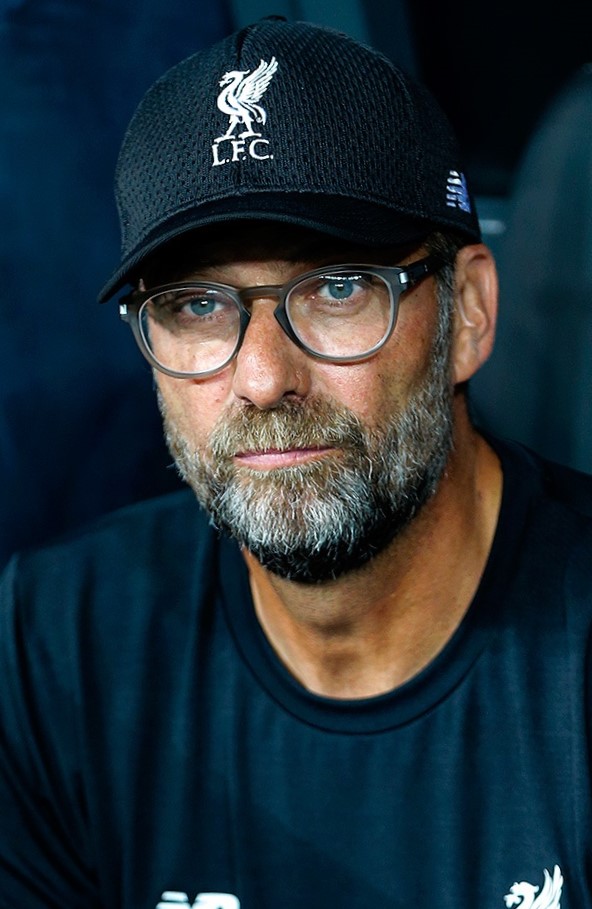
เยือร์เกิน คล็อพ

| name = เยือร์เกิน คล็อพ
| image = Jürgen Klopp, Liverpool vs. Chelsea, UEFA Super Cup 2019-08-14 04.jpg
| caption = คล็อพกับสโมสรฟุตบอลลิเวอร์พูล|ลิเวอร์พูลในยูฟ่าซูเปอร์คัพ 2019
| full_name = เยือร์เกิน นอร์แบร์ท คล็อพ
| birth_place = ชตุทการ์ท ประเทศเยอรมนีตะวันตก
| height = 1.91 m
| youthyears1 = 1972–1983
| youthclubs1 = เอสเฟากลัทเทิน
| youthyears2 = 1983–1987
| youthclubs2 = ทูสแอร์เกินซิงเงิน
| years1 = 1987
| clubs1 = 1. FC Pforzheim
| years2 = 1987–1988
| clubs2 = Eintracht Frankfurt II
| years3 = 1988–1989
| clubs3 = Viktoria Sindlingen
| years4 = 1989–1990
| clubs4 = Rot-Weiss Frankfurt
| caps4 = 0
| goals4 = 0
| years5 = 1990–2001
| clubs5 = แอร์สเทอ เอ็ฟเอ็สเฟา ไมนทซ์ 05|ไมนทซ์ 05
| caps5 = 325
| goals5 = 52
| manageryears1 = 2001–2008
| managerclubs1 = แอร์สเทอ เอ็ฟเอ็สเฟา ไมนทซ์ 05|ไมนทซ์ 05
| manageryears2 = 2008–2015
| managerclubs2 = โบรุสซีอาดอร์ทมุนท์
| manageryears3 = 2015–2024
| managerclubs3 = สโมสรฟุตบอลลิเวอร์พูล|ลิเวอร์พูล
เยือร์เกิน นอร์แบร์ท คล็อพ (; เกิดเมื่อ 16 มิถุนายน ค.ศ. 1967) เป็นผู้จัดการทีมชาวเยอรมัน และอดีตนักฟุตบอล ผลงานล่าสุดคือการเป็นผู้จัดการทีมลิเวอร์พูลในพรีเมียร์ลีก เขาได้รับการยกย่องให้เป็นหนึ่งในผู้จัดการทีมที่เก่งที่สุดในปัจจุบันCite web|date=June 28, 2020|title='Klopp is now the best manager in football' - Liverpool boss has moved ahead of Guardiola, says Hamann Goal.com UK|website=www.goal.com|language=en-GB
คล็อพเคยเล่นให้กับแอร์สเทอ เอ็ฟเอ็สเฟา ไมนทซ์ 05|ไมนทซ์ 05 เป็นระยะเวลา 12 ปี โดยรับบทผู้เล่นกองหน้าก่อนที่จะย้ายมาเล่นกองหลัง หลังจากประกาศเลิกเล่นในปี 2001 ก็ผันตัวมาเป็นผู้จัดการทีมโดยได้รับแต่งตั้งใน ค.ศ. 2004 เพื่อนำสโมสรเลื่อนขั้นสู่บุนเดิสลีกาในปี 2004 แต่หลังจากทีมตกชั้นในฤดูกาล 2006–07 คล็อพจึงลาออกใน ค.ศ. 2008 ถือเป็นผู้จัดการทีมที่คุมทีมนานที่สุดของสโมสร จากนั้นเขาทำหน้าที่เป็นผู้จัดการทีมโบรุสซีอาดอร์ทมุนท์ และนำทีมได้แชมป์ลีกในฤดูกาล 2010–11 ก่อนที่จะนำดอร์ทมุนท์ชนะถ้วยรางวัลในประเทศสองรายการในฤดูกาล 2011–12 และนำทีมเข้าชิงชนะเลิศยูฟ่าแชมเปียนส์ลีก ฤดูกาล 2012–13 ก่อนจะออกจากสโมสรในปี 2015 และถือเป็นผู้จัดการทีมที่คุมทีมนานที่สุดของสโมสรอีกเช่นกัน
คล็อพได้รับแต่งตั้งเป็นผู้จัดการทีมลิเวอร์พูลใน ค.ศ. 2015 นำทีมสู่นัดชิงชนะเลิศของยูฟ่าแชมเปียนส์ลีกในฤดูกาล ยูฟ่าแชมเปียนส์ลีก นัดชิงชนะเลิศ 2018|2018 และ ยูฟ่าแชมเปียนส์ลีก นัดชิงชนะเลิศ 2019|2019 โดยในครั้งหลังทำให้ลิเวอร์พูลคว้าแชมป์ได้เป็นครั้งที่ 6 ของสโมสร และถือเป็นครั้งแรกในฐานะผู้จัดการทีมของเขา และพาทีมเข้าชิงชนะเลิศอีกครั้งในฤดูกาล ยูฟ่าแชมเปียนส์ลีก นัดชิงชนะเลิศ 2022|2021–22 คล็อพพาทีมได้รองแชมป์พรีเมียร์ลีก ฤดูกาล 2018–19 ด้วยคะแนนสูงถึง 97 คะแนน ซึ่งเป็นคะแนนที่มากที่สุดสำหรับทีมรองแชมป์ ในฤดูกาลถัดมา เขาพาทีมชนะเลิศยูฟ่าซูเปอร์คัพ 2019 และฟุตบอลชิงแชมป์สโมสรโลก 2019 เป็นสมัยแรกของสโมสร และนำทีมไม่แพ้ติดต่อกันถึง 44 นัดในลีกซึ่งยาวนานเป็นอันดับสองในประวัติศาสตร์พรีเมียร์ลีก ก่อนจะพาลิเวอร์พูลคว้าแชมป์พรีเมียร์ลีกครั้งแรกโดยทำไปถึง 99 คะแนน และทำลายสถิติอีกหลายรายการในประเทศ จากความสำเร็จดังกล่าวทำให้คล็อพชนะรางวัลผู้ฝึกสอนฟุตบอลยอดเยี่ยมของฟีฟ่าสองสมัยติดต่อกันในปี 2019 และ 2020 ต่อมาใน ค.ศ. 2022 คล็อพพาทีมชนะเลิศฟุตบอลถ้วยสองรายการ ได้แก่ อีเอฟแอลคัพ และ เอฟเอคัพ ถือเป็นการคว้าแชมป์ภายในประเทศครบทุกรายการตั้งแต่คุมทีม เขาประกาศอำลาทีมเมื่อสิ้นสุดพรีเมียร์ลีก ฤดูกาล 2023–24|ฤดูกาล 2023–24 โดยพาทีมคว้าแชมป์อีเอฟแอลคัพ 2024 นัดชิงชนะเลิศ|อีเอฟแอลคัพสมัยที่ 10
คล็อพมีชื่อเสียงจากการคุมทีมด้วยสไตล์การเล่นแบบเกเกนเพรสซิง ("Gegenpressing") หรือการแย่งลูกบอลกลับมาโดยเร็วที่สุดหลังจากสูญเสียการครองบอล และจะเน้นการเปิดเกมรุกใส่คู่ต่อสู้ คล็อพเคยอธิบายว่าสไตล์ดังกล่าวเป็นเหมือนการเล่นแบบเฮฟวีเมทัลโดยมีความดุดันเร้าใจ เน้นให้ผู้เล่นเติมเกมบุกรวมทั้งการดันไลน์กองหลังขึ้นสูงแม้จะเสี่ยงต่อการเสียประตูเมื่อถูกสวนกลับซึ่งเป็นแผนการเล่นที่อดีตผู้จัดการทีมอย่างอาร์ริโก ซาคคี และ ว็อล์ฟกัง ฟรังค์เคยใช้ คล็อพยังขึ้นชื่อในการมีอารมณ์ร่วมในการแข่งขันสูง โดยมักปรากฏภาพเขาฉลองการทำประตูของทีมอย่างเต็มที่บริเวณข้างสนาม
== ชีวิตในช่วงแรก ==
เยือร์เกิน นอร์แบร์ท คล็อพ เกิดเมื่อวันที่ 16 มิถุนายน ค.ศ. 1967 ในเมืองชตุทการ์ท เมืองหลักและเมืองที่ใหญ่ที่สุดในรัฐบาเดิน-เวือร์ทเทิมแบร์ค มารดาของเขามีชื่อว่าเอลิซาเบธ ส่วนบิดามีชื่อว่านอร์แบร์ทเป็นอดีตผู้รักษาประตูอาชีพ คล็อพเติบโตในหมู่บ้านแถบชานเมืองไม่ไกลจากป่าดำ เขามีพี่สาวสองคน
คล็อพเริ่มอาชีพนักฟุตด้วยการเป็นผู้เล่นเยาวชนให้แก่สโมสรท้องถิ่นซึ่งก็คือ SV Glatten ตามด้วยการฝึกกับสามสโมสรในเมืองแฟรงก์เฟิร์ตCite web|date=August 16, 2016|title=Was Klopp mit Sindlingen verbindet Höchster Kreisblatt|website=web.archive.org เขาได้รับการปลูกฝังให้มีใจรักฟุตบอลตามอย่างบิดา ในวัยเด็กคล็อพเคยใฝ่ฝันอยากเป็นแพทย์แต่ได้ล้มเลิกความคิดเนื่องจากไม่เชื่อว่าตนเองมีความสามารถพอ เมื่อครั้งเป็นนักฟุตบอลระดับเยาวชน คล็อพเคยหารายได้พิเศษด้วยการทำงานเสริมหลายแห่ง เช่น ลูกจ้างร้านเช่าวิดีโอ ต่อมาใน ค.ศ. 1988 ในขณะที่เขาศึกษาต่อที่มหาวิทยาลัยเกอเทอแห่งแฟรงก์เฟิร์ตควบคู่ไปกับการเป็นนักฟุตบอลทีมสำรองให้แก่แฟรงก์เฟิร์ต เขารับหน้าที่พิเศษในการเป็นผู้ฝึกสอนทีมเยาวชนรุ่นเล็กที่สุดของสโมสร ต่อมาในฤดูร้อน ค.ศ. 1990 คล็อพเซ็นสัญญาอาชีพกับสโมสรไมทซ์ 05 เขาใช้เวลาสิบปีในการเป็นนักฟุตบอลอาชีพที่นั่น และจากทัศนคติที่ดีกอปรกับการวางตัวและบุคลิกภาพที่นอบน้อบ ทำให้เขาเป็นที่รักของแฟนฟุตบอล ในช่วงแรก คล็อพเล่นในตำแหน่งกองหน้าแต่เปลี่ยนมาเป็นกองหลังประมาณ ค.ศ. 1995 ในปีเดียวกันนั้นเอง คล็อพได้รับประกาศนียบัตรด้านวิทยาศาสตร์การกีฬาจากมหาวิทยาลัยเกอเทอแห่งแฟรงก์เฟิร์ต (หลักสูตรเทียบเท่าปริญญาโท) โดยทำวิทยานิพนธ์หัวข้อ "การเดิน"
คล็อพเกษียณตนเองจากการเป็นนักฟุตบอลใน ค.ศ. 2001 ด้วยการเป็นผู้ทำประตูสูงสุดของสโมสรจำนวน 56 ประตู ซึ่งจาก 52 ประตูเป็นการทำประตูในลีก คล็อพกล่าวว่าตลอดเวลาที่เป็นนักฟุตบอล ตนรู้สึกอยากเป็นผู้จัดการทีมอาชีพมากกว่า คล็อปป์กล่าวถึงการทดลองเล่นที่ไอน์ทรัค แฟรงก์เฟิร์ตซึ่งเขาเล่นร่วมกับอันเดรียส โมลเลอร์ โดยเล่าว่าโมลเลอร์มีศักยภาพการเป็นนักฟุตบอลระดับโลกในขณะที่เขาไม่ใกล้เคียงด้วยซ้ำ ในฐานะผู้เล่น คล็อพติดตามวิธีการคุมทีมของผู้จัดการทีมในสนามฝึกซ้อมอย่างใกล้ชิด และเดินทางไปโคโลญทุกสัปดาห์เพื่อศึกษาการทำทีมกับเอริช รูท์เมิลเลอร์
==อาชีพผู้จัดการทีม==
=== ไมนทซ์ 05 ===
ภายหลังเกษียณตนเองจากการเป็นนักฟุตบอลให้สโมสรไมนทซ์ 05 คล็อพได้รับการแต่งตั้งเป็นผู้จัดการทีมในวันที่ 27 กุมภาพันธ์ ค.ศ. 2001 แทนที่เอ็คฮาร์ด เคราท์ซูนที่โดนปลดCite web|title=Aktuelle Nachrichten Rheinische Post Online|website=rp-online.de การคุมทีมนัดแรกของเขาจบลงด้วยชัยชนะต่อเอ็มเอสเฟา ดุ๊ยส์บวร์กด้วยผลประตู 1ยูฟ่าแชมเปียนส์ลีก นัดชิงชนะเลิศ 2022|–0 เขาพาทีมทำผลงานยอดเยี่ยมตั้งแต่ได้รับการแต่งตั้ง โดยชนะได้ถึงหกจากเจ็ดนัดแรก และท้ายที่สุดจบในอันดับ 14 รอดพ้นการตกชั้นทั้งที่ยังไม่จบฤดูกาล ในการคุมทีมเต็มฤดูกาลครั้งแรกในปี 2001ยูฟ่าแชมเปียนส์ลีก นัดชิงชนะเลิศ 2022|–02 เขาพาทีมทำผลงานยอดเยี่ยมต่อเนื่องโดยจบอันดับสี่ และได้รับเสียงชื่นชมในด้านการวางแท็คติกและการครองบอลเหนือคู่ต่อสู้ และจบอันดับสี่อีกครั้งในฤดูกาลต่อมา แต่พลาดการแข่งเพลย์ออกเพื่อเลื่อนชั้นอย่างน่าเสียดาย เนื่องจากผลประตูได้เสียที่เป็นรองทีมอันดับสาม หลังจากผิดหวังมาสองฤดูกาล คล็อพพาทีมจบอันดับสามในปีต่อมา เลื่อนชั้นได้เป็นครั้งแรกในประวัติศาสตร์สโมสรCite web|last=UEFA.com|date=July 13, 2005|title=Mainz take step into unknown UEFA Europa League|website=UEFA.com|language=en
แม้จะคุมทีมด้วยงบประมาณทำทีมจำกัด และยังมีสนามขนาดเล็กหากเทียบกับทีมอื่นในลีกสูงสุด ไมนทซ์ยังจบในอันดับ 11 สองปีติดต่อกัน และได้สิทธิ์แข่งรอบคัดเลือกยูฟาคัพ 2005–06 แม้จะตกรอบแรกโดยแพ้ทีมแชมป์ในปีนั้นซึ่งก็คือสโมสรฟุตบอลเซบิยา|เซบิยา แต่ทีมก็ต้องตกชั้นในฤดูกาลต่อมา และแม้คล็อพจะอยู่คุมทีมต่อ แต่จากการไม่ประสบความสำเร็จในการเลื่อนชั้น เขาจึงตัดสินใจลาออกเมื่อสิ้นสุดฤดูกาล 2007–08 ผลงานการคุมทีมโดยรวมคือชนะ 109 นัด, เสมอ 78 นัด และแพ้ 83 นัด
=== โบรุสซีอาดอร์ทมุนท์ ===
ไฟล์:Jürgen Klopp Saisonstart 01.jpg|thumb|left|upright|คล็อพให้สัมภาษณ์สื่อภายหลังพาดอร์ทมุนท์คว้าแชมป์บุนเดิสลีกา ฤดูกาล 2010–11
==== 2008–2013: แชมป์บุนเดิสลีกาสองสมัย และเข้าชิงชนะเลิศยูฟ่าแชมเปียนส์ลีก ====
คล็อพได้รับการแต่งตั้งให้เป็นผู้จัดการทีมดอร์ทมุนท์ในเดือนพฤษภาคม ค.ศ. 2008 แม้จะได้รับการทามทามจากไบเอิร์นมิวนิก โดยเซ็นสัญญาสองปี หลังจากสโมสรมีผลงานย่ำแย่จบอันดับ 13 ภายใต้การคุมทีมของโทมัส ดอลล์ การคุมทีมนัดแรกของเขาคือการเอาชนะร็อต-ไวส์ เอสเซ่นด้วยผลประตู 3–1 ในเดเอ็ฟเบ-โพคาล คล็อพพาทีมชนะถ้วยรางวัลแรกด้วยการเอาชนะไบเอิร์นมิวนิกในเดเอ็ฟเอ็ล-ซูเพอร์คัพ ด้วยผลประตู 2–1 และพาทีมจบอันดับหกCite web|title=Bundesliga heute Spielplan & Ergebnisse 12. Spieltag 2023/24|website=kicker|language=de-DE ตามด้วยการจบอันดับห้าในฤดูกาล 2009–10 แม้จะมีอายุเฉลี่ยผู้เล่นที่น้อยที่สุดทีมหนึ่งในลีกCite web|title=Bundesliga heute Spielplan & Ergebnisse 12. Spieltag 2023/24|website=kicker|language=de-DE
แม้จะเริ่มต้นฤดูกาล 2010–11 ด้วยความพ่ายแพ้ต่อไบเออร์ 04 เลเวอร์คูเซินด้วยผลประตู 0–2 คล็อพพาทีมชนะได้ถึง 14 จาก 15 นัดต่อมา และขึ้นเป็นทีมนำในช่วงวันปีใหม่ ก่อนจะประสบความสำเร็จคว้าแชมป์บุนเดิสลีกาเป็นสมัยที่ 7 ของสโมสร แม้จะเหลือการแข่งขันอีกสองนัด โดยคว้าแชมป์อย่างเป็นทางการในเดือนเมษายน ค.ศ. 2011 จากการเปิดบ้านเอาชนะแอร์สเทอ เอ็ฟเซ เนือร์นแบร์คCite web|title=Bundesliga heute Spielplan & Ergebnisse 12. Spieltag 2023/24|website=kicker|language=de-DE และทีมดอร์ทมุนท์ชุดนั้นยังทำสถิติเป็นทีมแชมป์ที่มีอายุเฉลี่ยของผู้เล่นน้อยที่สุดในประวัติศาสตร์การแข่งขัน และยังป้องกันแชมป์ได้ในฤดูกาลถัดมา โดยทำไปถึง 81 คะแนน ทำสถิติเก็บคะแนนมากที่สุดในบุนเดิสลิกา และทำคะแนนในครึ่งฤดูกาลหลังได้มากที่สุดจำนวน 47 คะแนน นอกจากนี้ ชัยชนะ 25 นัด จาก 34 นัด ถือเป็นสถิติเท่ากับไบเอิร์นมิวนิก ต่อมา พวกเขาแพ้คู่อริอย่างสโมสรฟุตบอลชัลเคอ 04|ชัลเคอ 04 ในเดเอ็ฟเอ็ล-ซูเพอร์คัพ 2011 จากการดวลลูกโทษ แต่ยังคว้าแชมป์เดเอ็ฟเบโพคาล โดยเอาชนะไบเอิร์นมิวนิกในรอบชิงชนะเลิศไปถึง 5–2 เป็นครั้งแรกที่คล็อพชนะเลิศสองถ้วยรางวัลในประเทศภายในฤดูกาลเดียวกัน
ดอร์ทมุนท์มีผลงานในลีกไม่สู้ดีนักในฤดูกาล 2012–13 แต่คล็อพยังให้สัมภาษณ์ว่าทีมต้องการเน้นไปที่การทำผลงานในยูฟ่าแชมเปียนส์ลีกซึ่งเขายังไม่เคยพาทีมชนะเลิศ แม้ดอร์ทมุนท์จะถูกจับอยู่ร่วมกลุ่มกับทีมใหญ่อย่างสโมสรฟุตบอลเรอัลมาดริด|เรอัลมาดริด, สโมสรฟุตบอลแมนเชสเตอร์ซิตี|แมนเชสเตอร์ซิตี และ อาเอฟเซ อายักซ์ พวกเขาจบด้วยการเป็นอันดับหนึ่งโดยไม่แพ้ทีมใด ดอร์ทมุนท์เข้าไปพบเรอัลมาดริดด้วยการคุมทีมของโชเซ มูรีนโย อีกครั้งในรอบรองชนะเลิศ ดอร์ทมุนท์เอาชนะในบ้านนัดแรกด้วยผลประตู 4–1 และแม้จะบุกไปแพ้ที่สเปน 0–2 ทีมยังเข้าชิงชนะเลิศได้ ต่อมา ในดือนเมษายน ค.ศ. 2013 มารีโอ เกิทเซอ ประกาศว่าจะย้ายไปร่วมทีมคู่แข่งอย่างไบเอิร์นมิวนิกในฤดูกาลหน้า ซึ่งการประกาศดังกล่าวสร้างความผิดหวังให้แก่คล็อพอย่างมาก เขากล่าวว่าสโมสรไม่มีแม้แต่โอกาสในการ "เจรจาเพื่อรั้งตัวนักเตะ" ดอร์ทมุนท์แพ้ไบเอิร์นด้วยผลประตู 1–2 ยูฟ่าแชมเปียนส์ลีก นัดชิงชนะเลิศ 2013 จากประตูของอาร์เยิน โรบเบินในนาทีที่ 89 และจบอันดับสองในบุนเดิสลีกาCite web|title=Bundesliga heute Spielplan & Ergebnisse 12. Spieltag 2023/24|website=kicker|language=de-DE รวมทั้งแพ้ต่อไบเอิร์นมิวนิกอีกครั้งในเดเอ็ฟเอ็ล-ซูเพอร์คัพ ด้วยผลประตู 1–2 ตามด้วยการตกรอบ 16 ทีมสุดท้ายเดเอ็ฟเบ-โพคาลในฤดูกาลต่อมา
==== 2013–2015: อำลาทีม ====
ไฟล์:Juergen Klopp 2014 (cropped).jpg|thumb|upright|คล็อพในการคุมทีมดอร์ทมุนท์ฤดูกาลสุดท้าย ค.ศ. 2015
ก่อนเปิดฤดูกาลบุนเดิสลีกา ฤดูกาล 2013–14 คล็อพขยายสัญญากับสโมสรออกไปอีกสี่ปีสิ้นสุดใน ค.ศ. 2018 ในวันที่ 17 มีนาคม ค.ศ. 2014 คล็อพถูกปรับเป็นเงินจำนวน 10,000 ยูโรจากการโดนไล่ออกในเกมลีกที่พบกับโบรุสซีอาเมินเชินกลัทบัค จากการใช้คำพูดไม่สุภาพต่อผู้ตัดสิน ดอร์ทมุนท์จบฤดูกาลด้วยรองแชมป์Cite web|title=Bundesliga heute Spielplan & Ergebnisse 12. Spieltag 2023/24|website=kicker|language=de-DE ในเดือนมกราคม ค.ศ. 2014 มีการประกาศว่ากองหน้าคนสำคัญอย่างรอแบร์ต แลวันดอฟสกีปฏิเสธการต่อสัญญากับสโมสร และจะย้ายร่วมทีมไบเอิร์นมิวนิกโดยไม่มีค่าตัวในฤดูกาลหน้า ดอร์ทมุนท์ชนะเลิศเดเอ็ฟเอ็ล-ซูเพอร์คัพ 2013 จากการชนะไบเอิร์นมิวนิกด้วยผลประตู 4–2 แต่ตกรอบก่อนรองชนะเลิศยูฟ่าแชมเปียนส์ลีกด้วยฝีมือของทีมแชมป์ในปีนั้นซึ่งก็คือเรอัลมาดริดCite web|title=Borussia Dortmund Spielplan 2013/14 Alle Wettbewerbe|website=kicker|language=de-DE
เข้าสู่ฤดูกาล 2014–15 คล็อพพาทีมคว้าถ้วยรางวัลได้อีกครั้งในรายการเดเอ็ฟเอ็ล-ซูเพอร์คัพ 2014 เอาชนะไบเอิร์นมิวนิกไปอีกครั้งด้วยผลประตู 2–0 อย่างไรก็ตาม ดอร์ทมุนท์มีผลงานย่ำแย่ในฤดูกาลนี้ โดยตกไปอยู่กลางตารางและท้ายตารางเป็นส่วนมาก ส่งผลให้คล็อพประกาศว่าเขาจะอำลาทีมเมื่อจบฤดูกาล โดยเป็นที่เข้าใจกันว่าหนึ่งในสาเหตุหลักคือการไม่ได้รับการสนับสนุนจากผู้บริหารในการทุ่มเงินซื้อตัวผู้เล่นมาทดแทนผู้เล่นคนสำคัญที่ย้ายออกจากสโมสรตลอดสองฤดูกาลหลังสุด การคุมทีมนัดสุดท้ายของคล็อพคือนัดชิงชนะเลิศเดเอ็ฟเบ-โพคาล ซึ่งดอร์ทมุนท์แพ้ต่อเฟาเอ็ฟเอ็ล ว็อลฟส์บวร์ค 1–3 และดอร์ทมุนท์จบฤดูกาลด้วยอันดับ 7 ในตาราง และตกรอบ 16 ทีมสุดท้ายยูฟ่าแชมเปียนส์ลีกโดยแพ้ยูเวนตุสCite web|title=Borussia Dortmund Spielplan 2014/15 Alle Wettbewerbe|website=kicker|language=de-DE ผลงานโดยรวมตลอดการคุมทีมของคล็อพคือการชนะ 180 นัด, เสมอ 69 นัด และแพ้ 70 นัด
=== ลิเวอร์พูล ===
==== 2015–2019: รองแชมป์สามรายการ และ แชมป์ยูฟ่าแชมเปียนส์ลีก ====
ไฟล์:Jurgen Klopp leaves the pitch at full-time a happy man (34018926193) cropped.jpg|thumb|upright|คล็อพในนัดที่ลิเวอร์พูลเอาชนะมิดเดิลส์เบรอในเดือนเมษายน ค.ศ. 2017
คล็อพเข้ารับตำแหน่งผู้จัดการทีมลิเวอร์พูลในพรีเมียร์ลีกวันที่ 8 ตุลาคม ค.ศ. 2015 โดยเซ็นสัญญาสามปี มาแทนที่เบรนดัน ร็อดเจอส์ คล็อพให้สัมภาษณ์ว่านี่คือก้าวที่ยิ่งใหญ่ในอาชีพผู้จัดการทีมของเขา หลังจากมีช่วงเวลาที่ดีในบุนเดิสลีกา และให้คำมั่นแก่แฟนบอลว่าจะพาลิเวอร์พูลคว้าถ้วยรางวัลใหญ่ให้ได้ภายในสี่ปี่ คล็อพยังตั้งฉายาตนเองอย่างติดตลกว่าจากนี้ตนจะเป็น ""The Normal one"" เพื่อสอดคล้องกับฉายา ""Special One"" ของมูรีนโยตั้งแต่ปี 2004 การคุมทีมนัดแรกของเขาคือการบุกไปเสมอสโมสรฟุตบอลทอตนัมฮอตสเปอร์|ทอตนัมฮอตสเปอร์ด้วยผลประตู 0–0 วันที่ 17 ตุลาคม สัปดาห์ถัดมา คล็อพคว้าชัยชนะนัดแรกกับทีมในการแข่งขันลีกคัพโดยเอาชนะสโมสรฟุตบอลบอร์นมัท|บอร์นมัท 1–0 ตามด้วยการเอาชนะเชลซี 3–1 ในพรีเมียร์ลีกสามวันถัดมา คล็อพพาทีมคว้าชัยชนะนัดแรกในยูโรปาลีก 1–0 เหนือสโมสรฟุตบอลรูบินคาซัน|รูบินคาซัน ต่อมาในเดือนกุมภาพันธ์ ค.ศ. 2016 ลิเวอร์พูลพ่ายต่อแมนเชสเตอร์ซิตีในฟุตบอลลีกคัพ 2016 นัดชิงชนะเลิศจากการดวลลูกโทษ แต่คล็อพพาทีมเอาชนะสโมสรฟุตบอลแมนเชสเตอร์ยูไนเต็ด|แมนเชสเตอร์ยูไนเต็ดด้วยผลประตูรวม 3–1 ในรอบ 16 ทีมสุดท้ายรายการยูโรปาลีกได้ และในรอบต่อมา ในการแข่งขันนัดที่สอง ลิเวอร์พูลเอาชนะดอร์ทมุนท์สโมสรเก่าของคล็อพแม้จะตามหลังไปก่อน 1–3 แต่สามารถแซงกลับมาชนะ 4–3 ผ่านเข้ารอบรองชนะเลิศด้วยผลประตูรวม 5–4 และพาทีมผ่านเข้าชิงชนะเลิศฟุตบอลยุโรปเป็นครั้งแรกในรอบเก้าปีโดยเอาชนะสโมสรฟุตบอลบิยาร์เรอัล|บิยาร์เรอัล แต่พวกเขาแพ้ในยูฟ่ายูโรปาลีก นัดชิงชนะเลิศ 2016|นัดชิงชนะเลิศ 2016 ต่อเซบิยา 1–3 และจบเพียงอันดับแปดในพรีเมียร์ลีก ฤดูกาล 2015–16 ถัดมา ในเดือนกรกฎาคม ค.ศ. 2022 คล็อพและทีมงานผู้ฝึกสอนทุกคนขยายสัญญากับสโมสรออกไปอีกหกปีจนถึงปี 2022
ลิเวอร์พูลทำอันดับไปเล่นยูฟ่าแชมเปียนส์ลีกได้เป็นครั้งแรกในรอบสองฤดูกาลในวันที่ 21 เมษายน ค.ศ. 2017 จากการเปิดบ้านเอาชนะสโมสรฟุตบอลมิดเดิลส์เบรอ|มิดเดิลส์เบรอด้วยผลประตู 3–0 จบอันดับสี่ในพรีเมียร์ลีก ฤดูกาล 2016–17 ต่อมา ลิเวอร์พูลจบอันดับสี่ในพรีเมียร์ลีก ฤดูกาล 2017–18 ผ่านเข้าไปเล่นยูฟ่าแชมเปียนส์ลีกได้เป็นปีที่สองติดต่อกัน ในช่วงเวลาดังกล่าว คล็อพเริ่มสร้างทีมตามแบบฉบับตนเองด้วยผู้เล่นดาวรุ่งชื่อดังชาวอังกฤษ ผสานกับผู้เล่นต่างชาติ เช่น แอนดรูว์ รอเบิร์ตสัน และ เทรนต์ อเล็กซานเดอร์-อาร์โนลด์ สองผู้เล่นซึ่งก้าวขึ้นมาเป็นฟูลแบคตัวหลักในเวลาอันสั้น พร้อมด้วยสองผู้เล่นกองหลังตัวกลางก็คือเฟอร์จิล ฟัน ไดก์ ซึ่งกลายมาเป็นหนึ่งในกองหลังที่ดีที่สุดของโลกถึงปัจจุบัน และ เดยัน ลอวเร็น ทำให้ลิเวอร์พูลมีเกมรับที่แข็งแกร่งขึ้นกว่าทุกปีที่ผ่านมาCite web|date=November 25, 2023|title=Reuters Breaking International News & Views|website=Reuters|language=en คล็อพพาทีมเข้าชิงชนะเลิศยูฟ่าแชมเปียนส์ลีกได้เป็นครั้งแรกในรอบ 11 ปี หลังเอาชนะคู่แข่งอย่างแมนเชสเตอร์ซิตีในรอบก่อนรองชนะเลิศขาดลอยด้วยผลประตูรวม 5–1 ตามด้วยการชนะโรมาด้วยผลรวม 7–6 แต่ไปแพ้เรอัลมาดริดในยูฟ่าแชมเปียนส์ลีก นัดชิงชนะเลิศ 2018|นัดชิงชนะเลิศ 2018 ด้วยผลประตู 1–3 นี่ถือเป็นความพ่ายแพ้ครั้งที่หกจากเจ็ดครั้งในการคุมทีมในนัดชิงชนะเลิศการแข่งขันรายการใหญ่ของเขา ส่งผลให้ทีมลงทุนในตลาดซื้อขายอีกครั้งด้วยการเซ็นสัญญากับผู้เล่นหลายราย ไม่ว่าจะเป็น นาบี เกอีตา, ฟาบิญญู (นักฟุตบอลเกิด พ.ศ. 2536)|ฟาบิญญู, แจร์ดัน ชาชีรี และ อาลีซง แบเกร์
ไฟล์:Jurgen Klopp LFC Parade 2019.jpg|thumb|คล็อพฉลองแชมป์ยูฟ่าแชมเปียนส์ลีก ฤดูกาล 2018–19|ยูฟ่าแชมเปียนส์ลีก 2019 โดยเป็นแชมป์สมัยที่หกของลิเวอร์พูล|left
ในสโมสรฟุตบอลลิเวอร์พูลในฤดูกาล 2018–19|ฤดูกาล 2018–19 ลิเวอร์พูลทำผลงานในช่วงต้นฤดูกาลได้ดีที่สุดในประวัติศาสตร์สโมสร ด้วยผลงานของผู้เล่นตัวหลักหน้าใหม่หลายราย พวกเขาเอาชนะในหกนัดแรก ในวันที่ 2 ธันวาคม ค.ศ. 2018 คล็อพถูกปรับเงินจากการวิ่งลงไปในสนามเพื่อฉลองประตูชัย 1–0 ในนาทีสุดท้ายของการแข่งขันซึ่งทีมเอาชนะคู่ปรับอย่างเอฟเวอร์ตัน จากประตูของดีว็อก โอรีกี และหลังจากชัยชนะ 2–0 เหนือสโมสรฟุตบอลวุลเวอร์แฮมป์ตันวอนเดอเรอส์|วุลเวอร์แฮมป์ตันวอนเดอเรอส์ ลิเวอร์พูลกลายเป็นทีมนำในช่วงวันหยุดคริสต์มาส และมีคะแนนเหนือทีมอันดับสองสี่คะแนน ตามด้วยการเอาชนะนิวคาสเซิล 4–0 เพิ่มระยะห่างเป็นหกคะแนน ถือเป็นชัยชนะนัดที่ 100 จากจำนวน 181 นัดของคล็อพในการคุมทีมลิเวอร์พูล ทีมยังมีเกมรับที่แข็งแกร่งอย่างต่อเนื่องโดยเสียไปเพียงเจ็ดประตูใน 19 นัดแรกและไม่เสียประตูถึง 12 นัด ในวันที่ 29 ธันวาคม ค.ศ. 2018 ลิเวอร์พูลเปิดบ้านเอาชนะอาร์เซนอลไปด้วยผลประตู 5–1 ทำสถิติไม่แพ้ทีมใดในบ้าน 31 นัดติดต่อกัน และเพิ่มระยะห่างในตารางคะแนนเป็นเก้าคะแนน และยังชนะรวดแปดนัดรวมทุกรายการในเดือนธันวาคม ส่งผลให้เขาคว้ารางวัลผู้จัดการทีมยอดเยี่ยมประจำเดือน
อย่างไรก็ตาม ลิเวอร์พูลทำได้เพียงรองแชมป์โดยมีคะแนนน้อยกว่าแมนเชสเตอร์ซิตีเพียงคะแนนเดียว ซึ่งทีมของเขาแพ้ซิตีเพียงนัดเดียวตลอดทั้งฤดูกาลรวมทั้งชนะรวดเก้านัดติดต่อกันในช่วงสุดท้ายของการลุ้นแชมป์ คล็อพพาทีมทำคะแนนไปถึง 97 คะแนน เป็นสถิติสูงสุดอันดับสามในประวัติศาสตร์ฟุตบอลอังกฤษ และเป็นคะแนนที่มากที่สุดสำหรับทีมรองแชมป์ และชัยชนะจำนวน 30 นัดในฤดูกาลนี้ถือเป็นสถิติร่วมที่พวกเขาเคยทำได้ ในวันที่ 26 กันยายน ค.ศ. 2018 ลิเวอร์พูลตกรอบลีกคัพโดยแพ้เชลซี 1–2 ตามด้วยการตกรอบที่สามเอฟเอคัพด้วยการแพ้ต่อวุลเวอร์แฮมป์ตัน แม้จะล้มเหลวในฟุตบอลถ้วยในประเทศ แต่ในปีนี้พวกเขามีช่วงเวลาที่ดีในการแข่งขันยูฟ่าแชมเปียนส์ลีก ฤดูกาล 2018–19 พวกเขาเอาชนะทีมเต็งจากเยอรมนีอย่างไบเอิร์นมิวนิกด้วยผลประตูรวม 3–1 และเอาชนะทีมดังจากโปรตุเกสและอดีตแชมป์ปี 2004 คือปอร์ตูด้วยผลประตูรวมถึง 6–1 เข้าไปพบทีมเต็งแชมป์อย่างบาร์เซโลนา ซึ่งลิเวอร์พูลเป็นฝ่ายบุกไปแพ้ที่สเปนด้วยผลประตูถึง 0–3 แต่พวกเขาสร้างปาฏิหาริย์ด้วยการกลับมาชนะสี่ประตู ณ แอนฟีลด์|สนามแอนฟีลด์ แม้จะขาดสองผู้เล่นตัวหลักในแนวรุกทั้งมุฮัมมัด เศาะลาห์ และ โรแบร์ตู ฟีร์มีนู ในนัดนี้ได้รับการยกย่องเป็นหนึ่งในการกลับมาชนะอย่างยิ่งใหญ่ที่สุดในประวัติศาสตร์รายการนี้ ในนัดชิงชนะเลิศ ณ เอสตาดิโอเมโตรโปลิตาโน (มาดริด) ลิเวอร์พูลเอาชนะสเปอร์สทีมจากพรีเมียร์ลีกไปด้วยผลประตู 2–0 แม้จะครองบอลไปเพียง 39% ถือเป็นถ้วยรางวัลแรกของคล็อพกับสโมสร และเป็นถ้วยยูโรเปียนคัพ/ยูฟ่าแชมเปียนส์ลีกสมัยที่หกของทีม
==== 2019–2020: แชมป์พรีเมียร์ลีก, แชมป์ยูฟ่าซูเปอร์คัพ และแชมป์ฟุตบอลชิงแชมป์สโมสรโลก ====
ไฟล์:Liverpool vs. Chelsea, UEFA Super Cup 2019-08-14 61.jpg|220px|thumb|upright|คล็อพฉลองชัยชนะหลังพาลิเวอร์พูลคว้าแชมป์ยูฟ่าซูเปอร์คัพ 2019
เข้าสู่ฤดูกาล สโมสรฟุตบอลลิเวอร์พูลในฤดูกาล 2019–20|2019–20 ลิเวอร์พูลประเดิมด้วยการแพ้จุดโทษแมนเชสเตอร์ซิตีในเอฟเอคอมมิวนิตีชีลด์ 2019 พวกเขาคว้าถ้วยใบแรกในฤดูกาลจากการเอาชนะจุดโทษเชลซีในยูฟ่าซูเปอร์คัพ 2019 หลังจากเสมอกันในเวลาปกติ 2–2 เป็นถ้วยรางวัลใบที่สองของคล็อพกับสโมสร และเป็นแชมป์สมัยที่สี่ของสโมสร เป็นรองเพียงเอซี มิลาน|เอซีมิลาน และบาร์เซโลนา ในส่วนของพรีเมียร์ลีก ฤดูกาล 2019–20 คล็อพพาทีมชนะรวดในหกนัดแรกได้เป็นครั้งที่สองตั้งแต่คุมสโมสรมา ขึ้นเป็นทีมนำในตารางโดยมีคะแนนมากกว่าทีมอันดับสองห้าคะแนน คล็อพยังได้รับรางวัลผู้จัดการทีมยอดเยี่ยมประจำเดือนสิงหาคม จากการบุกไปชนะเชลซีด้วยผลประตู 2–1 สโมสรสร้างสถิติใหม่ในการชนะเกมเยือนในลีกเจ็ดนัดติดต่อกัน และเป็นทีมแรกในยุคพรีเมียร์ลีกที่ชนะการแข่งขันหกนัดแรกของฤดูกาลสองปีติดต่อกัน ในวันที่ 23 กันยายน คล็อพชนะรางวัลผู้ฝึกสอนยอดเยี่ยมของฟีฟ่าประจำปี 2019 มีคะแนนโหวตเหนือผู้จัดการทีมคู่แข่งอย่างแป็ป กวาร์ดิออลา ตามด้วยการชนะรางวัลผู้จัดการทีมยอดเยี่ยมของพรีเมียร์ลีกเป็นเดือนที่สองติตด่อกัน
ในวันที่ 30 พฤศจิกายน ค.ศ. 2019 หลังจากเอาชนะสโมสรฟุตบอลไบรตันแอนด์โฮฟอัลเบียน|ไบรตันแอนด์โฮฟอัลเบียนด้วยผลประตู 2–1 ลิเวอร์พูลทาบสถิติไม่แพ้ในลีกติดต่อกัน 31 นัดที่ตนเองเคยทำไว้ตั้งแต่ปี 1988 และทำลายสถิติได้ในสัปดาห์ต่อมาด้วยการเอาชนะเอฟเวอร์ตัน 5–2 และยังผ่านเข้ารอบยูฟ่าแชมเปียนส์ลีกในฐานะแชมป์กลุ่มด้วยการเอาชนะสโมสรฟุตบอลเร็ดบุลซัลทซ์บวร์ค|ซัลทซ์บวร์ค คล็อพขยายสัญญากับทีมออกไปจนถึง ค.ศ. 2024 ในเดือนธันวาคม คล็อพชนะรางวัลผู้จัดการทีมยอดเยี่ยมประจำเดือนเป็นครั้งที่สามตั้งแต่เปิดฤดูกาล หลังพาทีมเอาชนะรวดสี่นัดในเดือนนี้ ตามด้วยการพาทีมชนะเลิศรายการฟุตบอลชิงแชมป์สโมสรโลกสมัยแรกจากการเอาชนะกลูบีจีเรกาตัสดูฟลาเม็งกู|ฟลาเม็งกูจากประเทศบราซิล|บราซิลด้วยผลประตู 1–0 ในช่วงต่อเวลาพิเศษ ลิเวอร์พูลทำสถิติเป็นสโมสรแรกในสหราชอาณาจักรที่ชนะเลิศการแข่งขันยูฟ่าแชมเปียนส์ลีก, ยูฟ่าซูเปอร์คัพ และชิงแชมป์สโมสรโลกภายในปีเดียวกัน ลิเวอร์พูลยังทำสถิติไม่แพ้ในบ้านจำนวน 50 นัดติดต่อกัน และขึ้นเป็นทีมนำด้วยช่องว่างห่างถึง 13 คะแนน คล็อพคว้ารางวัลผู้จัดการทีมยอดเยี่ยมประจำเดือนเป็นครั้งที่สี่ จากการบุกไปชนะสเปอร์สในวันที่ 11 มกราคม ค.ศ. 2020 ลิเวอร์พูลขยายสถิติไม่แพ้ในลีกเพิ่มเป็น 38 เกม ทำคะแนนได้ถึง 61 คะแนนจากการแข่งขันเพียง 21 นัด เป็นสถิติมากที่สุดตลอดการในการแข่งขันห้าลีกใหญ่ของทวีปยุโรป ต่อมา ในวันที่ 1 กุมภาพันธ์ ค.ศ. 2020 ลิเวอร์พูลชนะเซาท์แธมป์ตัน 4–0 เพิ่มระยะห่างเป็น 22 คะแนน ตามด้วยรางวัลผู้จัดการทีมยอดเยี่ยมเป็นครั้งที่ห้าของคล็อพในฤดูกาลนี้ ทำสถิติคว้ารางวัลมากที่สุดในหนึ่งฤดูกาล แม้จะเหลือการแข่งขันมากถึง 4 เดือน
ในวันที่ 24 กุมภาพันธ์ ค.ศ. 2020 ลิเวอร์พูลเอาชนะสโมสรฟุตบอลเวสต์แฮมยูไนเต็ด|เวสต์แฮมยูไนเต็ดด้วยผลประตู 3–2 ทำสถิติชนะรวดในลีก 18 นัด และชนะรวดในบ้าน 21 นัด และชัยชนะต่อบอร์นมัธในวันที่ 7 มีนาคม ค.ศ. 2020 เป็นสถิติใหม่ในลีกสูงสุดของอังกฤษในการชนะในบ้าน 22 นัดติดต่อกัน ลิเวอร์พูลคว้าแชมป์พรีเมียร์ลีกได้เป็นสมัยแรกในวันที่ 25 มิถุนายน ทั้งที่ยังเหลือการแข่งขันถึงเจ็ดนัด และเป็นแชมป์ลีกสมัยที่ 19 และทำลายสถิติหลายรายการในฤดูกาลนี้ ได้แก่ การชนะในบ้านมากที่สุด (23), การทำคะแนนเหนือทีมอันดับสองประจำสัปดาห์มากที่สุด (22), คว้าแชมป์เร็วที่สุด (เหลือการแข่งขัน 7 นัด) และเป็นทีมเดียวที่คว้าแชมป์ในเดือนมิถุนายน พวกเขายังไม่แพ้ทีมใดติดต่อกัน 44 นัดนับตั้งแต่ก่อนเปิดฤดูกาล ก่อนที่สถิติจะจบลงด้วยการแพ้ต่อสโมสรฟุตบอลวอตฟอร์ด|วอตฟอร์ด คล็อพยังได้รับรางวัลผู้จัดการทีมยอดเยี่ยมประจำฤดูกาล
==== 2020–2022: คว้าแชมป์ครบทุกรายการในอังกฤษ ====
ในสโมสรฟุตบอลลิเวอร์พูลในฤดูกาล 2020–21|ฤดูกาล 2020–21 สโมสรพบความยากลำบากอย่างเห็นได้ชัดและมีผลงานตกลงไป รวมถึงแพ้ต่อสโมสรฟุตบอลแอสตันวิลลา|แอสตันวิลลาขาดลอยถึง 2–7 เป็นครั้งแรกที่พวกเขาเสียถึงเจ็ดประตูนับตั้งแต่ ค.ศ. 1963 ลิเวอร์พูลยังต้องสูญเสียกองหลังคนสำคัญอย่างเฟอร์จิล ฟัน ไดก์|ฟัน ไดก์ ที่ได้รับบาดเจ็บพักทั้งฤดูกาลในนัดที่เสมอเอฟเวอร์ตัน และพวกเขาเอาชนะอาตาลันตาแบร์กามัสกากัลโช|อตาลันตาได้ในยูฟ่าแชมเปียนส์ลีก 5–0 ในวันที่ 22 พฤษภาคม ค.ศ. 2020 คล็อพทำลายสถิติในการพาลิเวอร์พูลไม่แพ้ในบ้านติดต่อกัน 64 นัด ทำลายสถิติเดิมของบ็อบ เพสลีย์ ระหว่างปี 1978 ถึง 1981 ถัดมา ในเดือนธันวาคม คล็อพชนะรางวัลผู้ฝึกสอนยอดเยี่ยมประจำปีของฟีฟ่าสองสมัยติดต่อกัน จากผลงานพาทีมชนะเลิศฟุตบอลลีกสูงสุดในรอบ 30 ปี ตามด้วยรางวัลผู้ฝึกสอนยอดเยี่ยมจากบีบีซี ทว่าลิเวอร์พูลยังมีผลงานไม่ดีในช่วงต้นปี 2021 โดยปราศจากผู้เล่นกองหลังตัวหลักถึงสามคนจนถึงช่วงท้ายฤดูกาล พวกเขาตกลงไปอยู่อันดับแปดในเดือนมีนาคม และแม้จะกลับมาทำผลงานดีขึ้นโดยไม่แพ้ทีมใดในช่วงสิบนัดสุดท้าย แต่ทำได้เพียงจบอันดับสาม ในเดือนพฤษภาคม ค.ศ. 2021 ลิเวอร์พูลบุกไปชนะแมนเชสเตอร์ยูไนเต็ดได้ถึงโอลด์แทรฟฟอร์ดเป็นครั้งแรกในยุคของคล็อพด้วยผลประตู 4–2 ทั้งนี้ การปราศจากกองหลังคนสำคัญ ทำให้คล็อพต้องดันผู้เล่นสำรองอย่างนาธาเนียล ฟิลลิปส์ และ รีส วิลเลียมส์ ลงเล่นในช่วงท้ายฤดูกาลซึ่งทั้งคู่ไม่เคยลงเล่นในพรีเมียร์ลีกมาก่อน จากผลงานชนะห้านัดในเดือนพฤษภาคม ทำให้คล็อพได้รางวัลผู้จัดการทีมยอดเยี่ยมประจำเดือนไปครองเป็นครั้งที่เก้า ลิเวอร์พูลไม่ประสบความสำเร็จในฟุตบอลถ้วยทุกรายการ โดยแพ้แมนเชสเตอร์ยูไนเต็ดในเอฟเอคัพ ฤดูกาล 2020–21|เอฟเอคัพรอบที่สี่ด้วยผลประตู 2–3 และแพ้อาร์เซนอลในการดวลจุดโทษอีเอฟแอลคัพรอบที่สี่ รวมทั้งแพ้เรอัลมาดริดในรอบก่อนรองชนะเลิศยูฟ่าแชมเปียนส์ลีกด้วยผลรวมสองนัด 1–3
ไฟล์:KLOPP (52134710554).jpg|thumb|คล็อพในการฉลองแชมป์เอฟเอคัพ และ อีเอฟแอลคัพ ค.ศ. 2022
สโมสรฟุตบอลลิเวอร์พูลในฤดูกาล 2021–22|ลิเวอร์พูลฤดูกาล 2021–22 พวกเขาเริ่มต้นด้วยการชนะ 5 นัดและเสมอ 3 นัดใน 8 นัดแรก ต่อมาในวันที่ 24 ตุลาคม ค.ศ. 2021 ลิเวอร์พูลบุกไปเอาชนะยูไนเต็ดถึง 5–0 เป็นชัยชนะนัดที่ 200 จากจำนวน 331 นัดในการคุมทีมลิเวอร์พูล ทำให้คล็อพเป็นผู้จัดการทีมคนแรกของสโมสรที่ทำสถิตินี้ได้เร็วที่สุด และในวันที่ 1 ธันวาคม ค.ศ. 2021 หลังจากชนะเอฟเวอร์ตัน 4–1 ลิเวอร์พูลกลายเป็นทีมแรกของอังกฤษที่ทำอย่างน้อยสองประตูในการแข่งขัน 18 นัดติดต่อกันรวมทุกรายการ ถัดมา ลิเวอร์พูลบุกไปเอาชนะเอซีมิลาน 2–1 ทำสถิติเป็นทีมแรกของอังกฤษที่ชนะครบทั้งหกนัดในรอบแบ่งกลุ่มยูฟ่าแชมเปียนส์ลีก ต่อมา ในวันที่ 16 ธันวาคม ค.ศ. 2021 คล็อพกลายเป็นผู้จัดการทีมที่ชนะครบ 150 นัดในลีกได้เร็วที่สุดในประวัติศาสตร์ หลังจากเปิดบ้านชนะนิวคาสเซิล 3–1 และเป็นการชนะในฟุตบอลลีกสูงสุดครบ 2,000 นัดของสโมสร
ในเดือนกุมภาพันธ์ ค.ศ. 2022 คล็อพพาทีมชนะเลิศฟุตบอลถ้วยในประเทศได้เป็นครั้งแรกในรอบหกปี พวกเขาเอาชนะจุดโทษเชลซีในอีเอฟแอลคัพ 2022 นัดชิงชนะเลิศหลังเสมอกัน 0–0 ทำสถิติคว้าแชมป์สมัยที่เก้าและถือเป็นครั้งแรกตั้งแต่ ค.ศ. 2012 หลังจากชอน ไดช์ ถูกปลดจากการเป็นผู้จัดการทีมสโมสรฟุตบอลเบิร์นลีย์|เบิร์นลีย์ วันที่ 15 เมษายน ส่งผลให้คล็อพเป็นผู้จัดการทีมปัจจุบันที่คุมทีมในพรีเมียร์ลีกยาวนานที่สุด เขาขยายสัญญากับสโมสรออกไปอีกสองปีจนสิ้นสุดในปี 2026 ลิเวอร์พูลคว้าแชมป์รายการที่สองจากการเอาชนะจุดโทษเชลซีไปได้อีกครั้งในเอฟเอคัพ รอบชิงชนะเลิศ 2022 และทั้งสองทีมเสมอกันในเวลาปกติด้วยผลประตู 0–0 เช่นเดียวกับรอบชิงชนะเลิศอีเอฟแอลคัพ ส่งผลให้คล็อพเป็นผู้จัดการทีมชาวเยอรมันคนแรกที่คว้าแชมป์เอฟเอคัพ ในฤดูกาลนี้ลิเวอร์พูลมีลุ้นแชมป์ถึงสี่รายการ แต่พวกเขาพลาดในพรีเมียร์ลีกด้วยการมีคะแนนน้อยกว่าแมนเชสเตอร์ซิตีเพียงคะแนนเดียว นับเป็นครั้งที่สองที่ทีมของคล็อพพลาดแชมป์ลีก โดยมีแต้มน้อยกว่าซิตีที่คุมทีมโดยกวาร์ดิออลาหนึ่งคะแนน และแพ้เรอัลมาดริด 0–1 ในยูฟ่าแชมเปียนส์ลีก นัดชิงชนะเลิศ 2022Cite web|last=UEFA.com|date=May 28, 2022|title=Official Champions League final PlayStation® Player of the Match: Thibaut Courtois UEFA Champions League|website=UEFA.com|language=en
==== 2022–2024: ฤดูกาลสุดท้าย ====
เข้าสู่สโมสรฟุตบอลลิเวอร์พูลในฤดูกาล 2022–23|ฤดูกาล 2022–23 ลิเวอร์พูลคว้าแชมป์เอฟเอคอมมิวนิตีชีลด์ 2022 เอาชนะแมนเชสเตอร์ซิตี 3–1 นับเป็นแชมป์ครั้งแรกในรายการนี้ของคล็อพ ในวันที่ 27 สิงหาคม ค.ศ. 2022 ลิเวอร์พูลเอาชนะบอร์นมัทไปถึง 9–0 เป็นสถิติร่วมในการชนะมากที่สุดในประวัติศาสตร์พรีเมียร์ลีก ในวันที่ 12 ตุลาคม ค.ศ. 2022 ลิเวอร์พูลบุกไปเอาชนะสโมสรฟุตบอลเรนเจอส์ 7–1 ในยูฟ่าแชมเปียนส์ลีก ฤดูกาล 2022–23 โดยมุฮัมมัด เศาะลาห์ ทำสถิติเป็นผู้เล่นที่ยิงแฮตทริกได้เร็วที่สุดในรายการนี้ ต่อมา วันที่ 5 มีนาคม ค.ศ. 2023 ลิเวอร์พูลเอาชนะแมนเชสเตอร์ยูไนเต็ด 7–0 เป็นสถิติชนะที่มากที่สุดที่มีต่อยูไนเต็ด จากการบาดเจ็บยาวของเตียโก อัลกันตารา ทำให้เป็นโอกาสของเคอร์ติส โจนส์ในการก้าวขึ้นมาเล่นทีมชุดใหญ่ ลิเวอร์พูลจบเพียงอันดับห้าในลีกไม่สามารถผ่านเข้าไปเล่นในยูฟ่าแชมเปียนส์ลีก ฤดูกาล 2023–24|ยูฟ่าแชมเปียนส์ลีกฤดูกาล 2023–24 ในปีนี้ทีมประสบปัญหาผู้เล่นบาดเจ็บหลายรายCite web|title=Liverpool’s Virgil van Dijk facing long spell on sidelines with hamstring injury Liverpool The Guardian|website=amp.theguardian.com โดยเชื่อว่าเป็นผลมาจากการลงเล่นครบทุกนัดทุกรายการในฤดูกาลที่แล้ว ซึ่งลิเวอร์พูลเข้าถึงรอบชิงชนะเลิศฟุตบอลถ้วยทุกรายการ และมีลุ้นแชมป์พรีเมียร์ลีกถึงนัดสุดท้ายCite web|date=April 3, 2023|title=Virgil van Dijk's form is seriously worrying for Liverpool - they must pray it's only a short-term blip Goal.com UK|website=www.goal.com|language=en-GBCite web|title=Klopp only willing to sign ‘right player’ for Liverpool despite Thiago injury Liverpool The Guardian|website=amp.theguardian.com
ในวันที่ 26 มกราคม ค.ศ. 2024 คล็อพประกาศว่าเขาจะอำลาทีมเมื่อจบฤดูกาล 2023–24 โดยให้เหตุผลว่าตนเองหมดความท้าทาย และต้องการพักจากการคุมทีมโดยไม่มีกำหนด คล็อพยังกล่าวว่าเขาจะไม่รับตำแหน่งผู้จัดการทีมให้แก่สโมสรอื่นในอังกฤษนอกจากลิเวอร์พูล ในวันที่ 25 กุมภาพันธ์ ค.ศ. 2024 คล็อพพาทีมชนะเลิศอีเอฟแอลคัพ ฤดูกาล 2023–24 ด้วยการชนะเชลซี 1–0 เป็นแชมป์สมัยที่สิบของลิเวอร์พูล ในสัปดาห์สุดท้ายก่อนการแข่งขันนัดปิดฤดูกาล สกาย สปอร์ตส ได้เผยแพร่วิดีโอที่อดีตผู้เล่นรวมทั้งผู้เล่นปัจจุบันของสโมสรกล่าวความรู้สึกที่มีต่อคล็อพ ตำนานอย่าง สตีเวน เจอร์ราร์ด ยกย่องว่าคล็อพว่าสมควรได้รับเกียรติให้สร้างรูปปั้นของเขาหน้าสนามแข่งCitation|last=Sky Sports Premier League|title="I hope there's a statue in the making" 🥺 Jurgen Klopp watches emotional Liverpool tributes to him|date=2024-05-17 ในขณะที่เจมี คาร์เรเกอร์ยกย่องว่าคล็อพเปรียบเสมือนบิลล์ แชงคลี ตำนานผู้จัดการทีมซึ่งประสบความสำเร็จมากที่สุดคนหนึ่ง การคุมทีมนัดสุดท้ายของคล็อพเกิดขึ้นในวันที่ 19 พฤษภาคม ค.ศ. 2024 โดยลิเวอร์เปิดสนามแอนฟีลด์เอาชนะสโมสรฟุตบอลวุลเวอร์แฮมป์ตันวอนเดอเรอส์|วุลเวอร์แฮมป์ตันวอนเดอเรอส์ 2–0 โดยลิเวอร์พูลจบอันดับสามในลีก หลังจบการแข่งขัน จอห์น วิลเลียม เฮนรี เจ้าของสโมสรได้มอบรางวัลให้แก่คล็อพ, ทีมงานผู้ฝึกสอน รวมทั้งสองผู้เล่นอย่าง เตียโก อัลกันตารา และ ฌอแอล มาติป ซึ่งประกาศอำลาทีม คล็อพและทีมงานของเขาได้สวมเสื้อคลุมสีแดงพร้อมตัวอักษรว่า "I'll Never Walk Alone Again' ที่ด้านหลัง และ 'Thank You Luv' ที่ด้านหน้า ซึ่งเป็นวลีที่แสดงความผูกพันระหว่างเขาและเมืองลิเวอร์พูลCite web|title=Jurgen Klopp delivers epic farewell speech 'It doesn't feel like the end'|website=Sky Sports|language=en สโมสรได้จัดแสดงถ้วยรางวัลจำลองในการแข่งขันทุกรายการซึ่งคล็อพพาทีมชนะเลิศตลอดระยะเวลาเก้าปี ก่อนที่เขาจะกล่าวสุนทรพจน์อำลาแฟน ๆ คล็อพยังได้กระตุ้นให้แฟน ๆ สนับสนุนว่าที่ผู้จัดการทีมคนใหม่อย่าง อาร์เน สล็อต ซึ่งจะย้ายจากไฟเยอโนร์ดมาคุมทีมลิเวอร์พูลในฤดูกาล 2024–25 ต่อมา นักฟุตบอลและผู้สนับสนุนร่วมกันร้องเพลงยูลล์เนฟเวอร์วอล์กอะโลนเพื่อเป็นเกียรติให้แก่คล็อพ
ในวันที่ 31 กรกฎาคม ค.ศ. 2024 คล็อพให้สัมภาษณ์กับอีเอสพีเอ็นว่าตนเองตัดสินใจเกษียณตนเองจากตำแหน่งผู้จัดการทีม และจะไม่รับงานคุมทีมใดอีก
== รูปแบบการเล่น ==
คล็อพได้รับการยอมรับในด้านการเล่นแบบเกเกนเพรสซิง ("Gegenpressing") หรือการแย่งลูกบอลกลับมาโดยเร็วที่สุดหลังจากสูญเสียการครองบอล แนวทางการเล่นดังกล่าวต้องอาศัยความเข้าใจในเกมและพละกำลังที่สูงตลอดการแข่งขัน คล็อพเคยกล่าวว่าช่วงเวลาที่ดีที่สุดในการแย่งลูกบอลกลับมาก็คือ "ทันทีที่คุณเพิ่งสูญเสียการครองบอล" เนื่องจากผู้เล่นฝ่ายตรงข้ามจะใช้เวลากับการครองบอลที่เพิ่งแย่งมาได้ และอยู่ระหว่างตัดสินใจว่าจะส่งบอลไปทิศทางใดต่อ จึงเป็นโอกาสที่เราจะรบกวนสมาธิพวกเขาเพื่อแย่งบอลกลับมา อย่างไรก็ตาม แท็คติกดังกล่าวมีข้อเสียคือต้องอาศัยพละกำลังในการวิ่งตลอด 90 นาทีและต้องมีความแข็งแกร่งทางสรีระในการเข้าปะทะ และต้องชำนาญในการเล่นเกมสวนกลับ นอกจากนี้ ผู้เล่นของคล็อพยังต้องเข้าใจว่าเมื่อใดที่ควรหยุดการเพรสซิงเพื่อถนอมแรง และยังช่วยป้องกันการโดนจ่ายบอลยาวทะลุแนวกองหลังจนอาจเสียประตูได้เช่นกัน คล็อพยังขึ้นชื่อในปรัชญาฟุตบอลเกมรุกตั้งแต่ยังคุมทีมอยู่ในเยอรมนี โดยเน้นให้ทีมของเขาเปิดเกมบุกใส่คู่ต่อสู้และดันไลน์ขึ้นสูงถึงกลางสนามแทนที่จะส่งบอลคืนหลังเพื่อตั้งเกมขึ้นมาใหม่
คล็อพยังเป็นที่จดจำในฐานะผู้จัดการทีมที่มีอารมณ์ร่วมกับการแข่งขันตลอดเวลา มักปรากฏภาพเขาแสดงความดีใจเต็มที่บริเวณข้างสนามเมื่อนักฟุตบอลทำประตูได้ เขาเคยกล่าวว่า "แท็คติกเป็นสิ่งสำคัญในการแข่งขัน แต่อารมณ์ช่วยสร้างความแตกต่างให้ผลการแข่งขันได้" โดยหลายครั้งที่การแสดงออกดังกล่าวช่วยกระตุ้นและปลุกใจผู้เล่นของเขาให้ฮึกเหิม จากการตกเป็นรองก็สามารถกลับมาพลิกชนะได้ เช่น ในการแข่งขันยูฟ่าแชมเปียนส์ลีกที่ลิเวอร์พูลเป็นฝ่ายบุกไปแพ้บาร์เซโลนาก่อนถึง 0–3 แต่กลับมาเอาชนะคืนได้ 4–0 ที่บ้านตนเองแม้จะปราศจากผู้เล่นตัวหลักบางราย
ในสองฤดูกาลแรกที่คุมทีมลิเวอร์พูล คล็อพเน้นการวางระบบการเล่นแบบ 4–3–3 มีผู้เล่นตัวรีมเส้นอย่างซาดีโย มาเน และเศาะลาห์ และโรแบร์ตู ฟีร์มีนู เป็นผู้เล่นกองหน้าตัวหลอกหรือ False 9 และได้รับการสนับสนุนจากฟีลีปี โกชิญญูซึ่งทำหน้าที่เชื่อมเกมและพาบอลไปข้างหน้า ซึ่งทำให้เกมรุกของทีมมีประสิทธิภาพมาก แม้โกชิญญูจะอำลาทีมใน ค.ศ. 2018 แต่ด้วยผู้เล่นที่เข้าใจระบบการเล่น กอปรกับการเสริมตัวผู้เล่นใหม่ที่ปรับตัวเข้ากับระบบคล็อพได้ ลิเวอร์พูลจึงเป็นทีมที่มีเกมรุกที่ดีที่สุดทีมหนึ่งในยุโรปมาถึงปัจจุบัน สองผู้เล่นคนสำคัญในเกมรุกอย่างมาเน และ เซาะลาห์คว้ารางวัลผู้ทำประตูสูงสุดประจำฤดูกาลสองปีติดต่อกันใน ค.ศ. 2018 และ 2019 ตามลำดับ ถัดมา ในช่วงแรกของพรีเมียร์ลีก ฤดูกาล 2018–19 คล็อพใช้แผนการเล่นแบบ 4–2–3–1 ซึ่งเคยประสบความสำเร็จกับดอร์ทมุนท์มาแล้ว และยังช่วยให้เศาะลาห์มีพื้นที่ในการเล่นอย่างเป็นอิสระมากขึ้น โดยในบางครั้งคล็อพอาจถอยฟีร์มีนูลงต่ำเพื่อเชื่อมเกมและแบ่งเบาภาระของสองผู้เล่นริมเส้น ก่อนที่คล็อพจะกลับไปใช้ระบบการเล่น 4–3–3 ซึ่งพาทีมเข้ารอบชิงชนะเลิศยูฟ่าแชมเปียนส์ลีกเป็นครั้งที่สองและคว้าแชมป์ได้
== สถิติการคุมทีม ==
| class="wikitable" style="text-align: center"
|-
!rowspan="2"| ทีม
!rowspan="2"| ตั้งแต่
!rowspan="2"| ถึง
! colspan="5" |บันทึก
|-
!
!
!
!
!
|-
| แอร์สเทอ เอ็ฟเอ็สเฟา ไมนทซ์ 05|ไมนทซ์ 05
| 27 กุมภาพันธ์ ค.ศ. 2001
| 30 มิถุนายน ค.ศ. 2008
|-
| โบรุสซีอาดอร์ทมุนท์
| 1 กรกฎาคม ค.ศ. 2008
| 30 พฤษภาคม ค.ศ. 2015
|-
| สโมสรฟุตบอลลิเวอร์พูล|ลิเวอร์พูล
| 8 ตุลาคม ค.ศ. 2015
| 30 มิถุนายน ค.ศ. 2024
|-
! colspan="3"| ทั้งหมด
|
==เกียรติประวัติ==
ไฟล์:Borussia dortmund celebration 2011.jpg|thumb|right|คล็อพ (ที่สองจากซ้าย) กับการฉลองแชมป์บุนเดิสลีกาของโบรุสซีอาดอร์ทมุนท์2010–11 บุนเดิสลีกา|ฤดูกาล 2010–11
===ผู้จัดการทีม===
โบรุสซีอาดอร์ทมุนท์
* บุนเดิสลีกา: บุนเดิสลีกา ฤดูกาล 2010–11|2010–11, บุนเดิสลีกา ฤดูกาล 2011–12|2011–12
* เดเอ็ฟเบ-โพคาล: 2011–12;Cite web|title=Aufstellung Borussia Dortmund - Bayern München 5:2 Finale in Berlin DFB-Pokal 2011/12|website=kicker|language=de-DE รองชนะเลิศ: 2013–14Cite web|title=Aufstellung Borussia Dortmund - Bayern München 0:2 Finale in Berlin DFB-Pokal 2013/14|website=kicker|language=de-DE, 2014–15Cite web|title=Aufstellung Borussia Dortmund - VfL Wolfsburg 1:3 Finale in Berlin DFB-Pokal 2014/15|website=kicker|language=de-DE
* เดเอฟเอล-ซูเปอร์คัพ: เดเอฟเอล-ซูเปอร์คัพ ฤดูกาล 2013|2013Cite web|title=Aufstellung Borussia Dortmund - Bayern München 4:2 Finale Supercup 2013|website=kicker|language=de-DE, เดเอฟเอล-ซูเปอร์คัพ ฤดูกาล 2014|2014Cite web|title=Aufstellung Borussia Dortmund - Bayern München 2:0 Finale in Dortmund Supercup 2014|website=kicker|language=de-DE
* ยูฟ่าแชมเปียนส์ลีก รองชนะเลิศ: ยูฟ่าแชมเปียนส์ลีก ฤดูกาล 2012–13|2012–13
ลิเวอร์พูล
* พรีเมียร์ลีก: พรีเมียร์ลีก ฤดูกาล 2019–20|2019–20Cite web|title=Jürgen Klopp Manager Profile, Record & Stats Premier League|website=www.premierleague.com|language=en
* เอฟเอคัพ: เอฟเอคัพ ฤดูกาล 2021–22|2021–22
* อีเอฟแอลคัพ: อีเอฟแอลคัพ ฤดูกาล 2021–22|2021–22, 2023–24 รองชนะเลิศ: ฟุตบอลลีกคัพ ฤดูกาล 2015–16|2015–16
* เอฟเอคอมมิวนิตีชีลด์: เอฟเอคอมมิวนิตีชีลด์ 2022|2022
* ยูฟ่าแชมเปียนส์ลีก: ยูฟ่าแชมเปียนส์ลีก ฤดูกาล 2018–19|2018–19; รองชนะเลิศ: ยูฟ่าแชมเปียนส์ลีก ฤดูกาล 2017–18|2017–18, ยูฟ่าแชมเปียนส์ลีก ฤดูกาล 2021–22|2021–22
* ยูฟ่าซูเปอร์คัพ: ยูฟ่าซูเปอร์คัพ 2019|2019
* ฟุตบอลชิงแชมป์สโมสรโลก: ฟุตบอลชิงแชมป์สโมสรโลก 2019|2019
* ยูฟ่ายูโรปาลีก รองชนะเลิศ: ยูฟ่ายูโรปาลีก ฤดูกาล 2015–16|2015–16
ส่วนบุคคล
* ผู้จัดการทีมชาวเยอรมันแห่งปี: ผู้จัดการทีมชาวเยอรมันแห่งปี|2011, ผู้จัดการทีมชาวเยอรมันแห่งปี|2012, 2019
* ผู้ฝึกสอนฟุตบอลยอดเยี่ยมของฟีฟ่า: รางวัลฟุตบอลยอดเยี่ยมของฟีฟ่า 2019|2019, 2020Cite web|date=December 17, 2020|title=Klopp named The Best FIFA Men’s Coach for the second time as Liverpool boss beats Flick and Bielsa to award Goal.com English Kuwait|website=www.goal.com|language=en-KW
* ผู้จัดการทีมยอดเยี่ยมโดยสหพันธ์ประวัติศาสตร์และสถิติฟุตบอลนานาชาติ: 2019Cite web|date=December 2, 2019|title=IFFHS AWARD FOR MEN WORLD TEAM OF THE YEAR 2019 IFFHS|website=web.archive.org|url-status=bot: unknown
* ผู้จัดการทีมยอดเยี่ยมประจำฤดูกาลของพรีเมียร์ลีก: 2019–20, 2021–22
* รางวัลบีบีซี สปอร์ตส์ เพอร์ซันนอลลิตี ออฟ เดอะ เยียร์ สาขาผู้ฝึกสอนยอดเยี่ยม: 2020
* รางวัลผู้จัดการทีมยอดเยี่ยมโดยนิตยสารเวิลด์ซอคเกอร์: 2019
* รางวัลผู้จัดการทีมยอดเยี่ยมโดยนิตยสารเวิลด์ซอคเกอร์|รางวัลผู้จัดการทีมยอดเยี่ยมโดยนิตยสาร Onze Mondial: 2019
* การเสนอชื่อเข้าสู่หอเกียรติยศสมาคมฟุตบอลอังกฤษ และสหภาพการค้าพรีเมียร์ลีก: 2019
* รางวัลผู้จัดการทีมยอดเยี่ยมโดยสมาคมฟุตบอลอังกฤษ และสหภาพการค้าพรีเมียร์ลีก: 2019–20, 2021–22
* รางวัลเสรีภาพแห่งเมืองลิเวอร์พูล: 2022
==อ้างอิง==
==แหล่งข้อมูลอื่น==
* Profile at the Liverpool F.C. website
*
*
navboxes|title=รางวัล
| bg = gold
| fg = black
navboxes|title=ตำแหน่งผู้จัดการทีม|list=
หมวดหมู่:บุคคลจากชตุทการ์ท
หมวดหมู่:นักฟุตบอลชาวเยอรมัน
หมวดหมู่:ผู้เล่นในบุนเดิสลีกา
หมวดหมู่:ผู้เล่นแอร์สเทอ เอ็ฟเอ็สเฟา ไมนทซ์ 05
หมวดหมู่:ผู้จัดการทีมฟุตบอลชาวเยอรมัน
หมวดหมู่:ผู้จัดการทีมในชุดชนะเลิศยูฟ่าแชมเปียนส์ลีก
หมวดหมู่:ผู้จัดการทีมฟุตบอลในพรีเมียร์ลีก
หมวดหมู่:ผู้จัดการทีมแอร์สเทอ เอ็ฟเอ็สเฟา ไมนทซ์ 05
หมวดหมู่:ผู้จัดการทีมโบรุสซีอาดอร์ทมุนท์
หมวดหมู่:ผู้จัดการทีมสโมสรฟุตบอลลิเวอร์พูล